Sakura Wars (2019 video game)

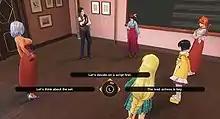
An example of how the LIPS system is used in the game. In this shot, Kamiyama is being consulted by the rest of the Flower Division on how they can improve their acting.

"Sakura Wars" is a cross-genre video game set in Tokyo during a fictionalized version of the Taishō period. The player controls the main protagonist Seijuro Kamiyama and the all-female members of the Imperial Combat Revue's Flower Division, who must fight demons while participating in the Combat Revue World Games. Dubbed a "dramatic 3D action adventure" game, the player explores a fully 3-D version of Ginza, Tokyo usually through a third-person perspective on foot and talks to various characters to trigger main story events and side objectives. As in "", the world of "Sakura Wars" is rendered to scale relative to the characters in it; instead of a caricature of the character roaming around miniature maps, as found in the earlier "Sakura Wars" games, every area is represented proportionally. A variant of the Kinematron, called the Teletron, is a smartphone that allows Kamiyama to see a map of Ginza and speak with other characters.